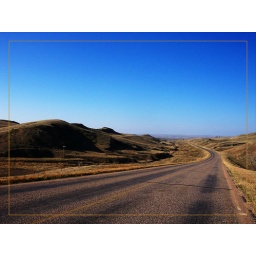
The road to the lake, passing through the sand hills in Ogallala, Nebraska.